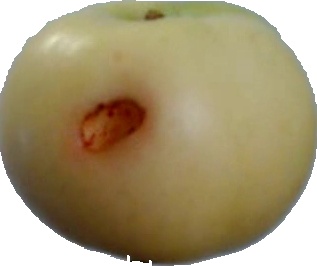
Label: apple_6